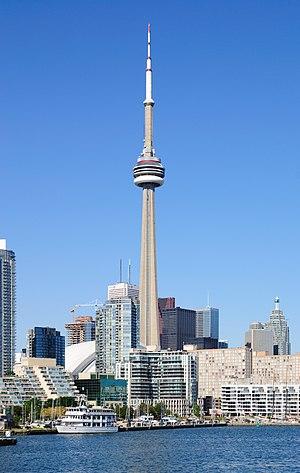
La tour CN et le port de Toronto (Canada) vus depuis l'aéroport du centre-ville.
Ces listes des plus grandes constructions du monde identifient les records de hauteur établis, selon le type de construction, ou selon l'année.
Les indicatifs régionaux 416, 647 et 437 servent uniquement la ville canadienne de Toronto, la capitale ontarienne.
Le Canadien National ou Compagnie des Chemins de fer nationaux du Canada dans sa forme officielle est, avec le Canadien Pacifique, l'une des deux grandes compagnies de chemin de fer du Canada. Son réseau, par suite de l'absorption de diverses compagnies américaines, s'étend largement aux États-Unis. Il fait partie des sept compagnies de classe 1 en Amérique du Nord. Les sigles de l'Association of American Railroads qu'elle utilise sont CN, CNA et CNIS.
La tour CN est une tour de 553,33 mètres située dans le centre de Toronto, au Canada, qui est devenue l'emblème de cette ville. La tour est parfois appelée la tour du Canadien National, car la compagnie ferroviaire du Canadien National était propriétaire de la tour. Pendant 34 ans, la tour CN a été la plus haute tour du monde avant d'être dépassée en 2009 par la Burj Khalifa et la Tour de télévision et de tourisme de Canton. Elle reste à ce jour la plus haute tour de l'hémisphère occidental.